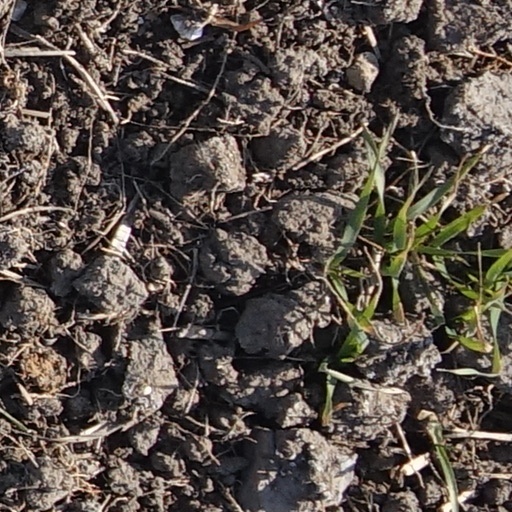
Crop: wheat